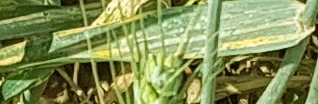
Label: Wheat___Yellow_Rust